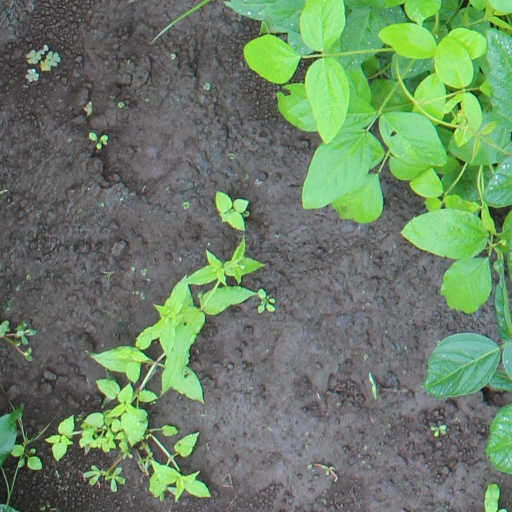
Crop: soybean